National Center for Foreign Commerce

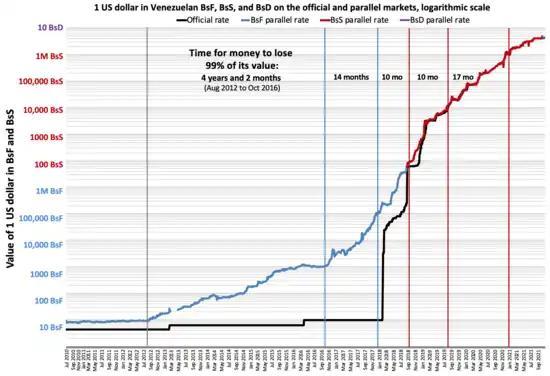
The value of one US dollar in Venezuelan bolívares (VEF) on the black market through time, according to DolarToday.com. Blue vertical lines represent every time the currency has lost 90% of its value relative to the US dollar since the last one. This has happened four times since 2012, meaning that the currency is worth, as of December 2017, less than one ten-thousandth of what it was worth five years ago, since it has lost 99.99% of its value. The rate at which the value is lost (inflation) is rapidly accelerating. The first time the money took 2 years and 2 months (an implied monthly inflation rate of 9.3%) to lose 90% of its value, the second time 1 year and 10 months (implied rate 11% m/m), the third time only 10 months (implied rate 26% m/m), and the fourth time a mere four months (implied rate 77% m/m).

According to the Bank for International Settlements, "The Central Bank of Venezuela (BCV) fixed a monthly allocation of foreign currency to be administered by CADIVI, purchases foreign currency from residents, and sells foreign currency to the public and private sectors subject to approval from CADIVI." Under Venezuelan law PDVSA must sell its foreign exchange to the Central Bank, thereby providing the bulk of foreign currency in Venezuela. The Venezuelan private sector requires more foreign exchange for imports than it generates for exports, and is dependent on the Bank to satisfy the difference.